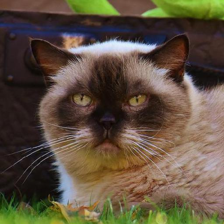
Label: animals